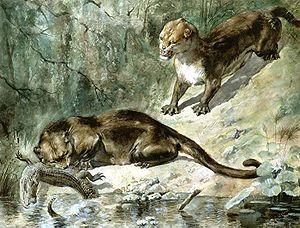
Patriofelis est un genre éteint de grands mammifères carnivores créodontes de la famille également éteinte des oxyaenidés et de la sous-famille des oxyaeninés. Il a vécu en Amérique du Nord au cours de l'Éocène, durant le Bridgérien, correspondant à la limite Yprésien-Lutétien de la nomenclature stratigraphique internationale, soit il y a environ 48 Ma.